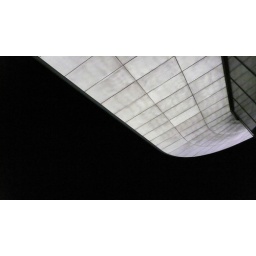
World Port Center, Rotterdam, part of roof against the sky